Ibrahima Sylla

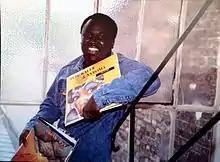
Ibrahima Sylla in 1989

Ibrahima Sylla (2 April 1956 – 30 December 2013) was a Senegalese record producer born in Ivory Coast and founder of the African music label . He was a musician whose production and music direction defined popular African music. From West African dance, to Congolese Soukous (sung in Lingala), to melodic griot-led songs, Sylla's signature as a music producer is unmistakable. He has demonstrated his familiarity with many contemporary African musical genres, and he has worked with most of Africa's musical greats.